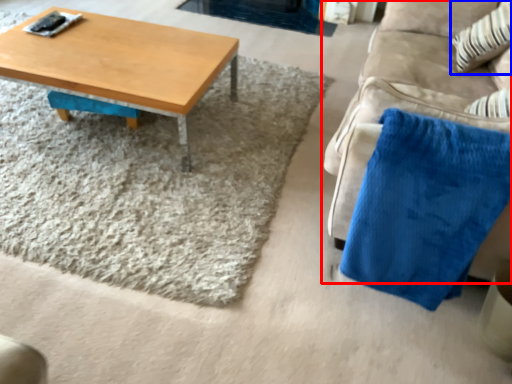
Question: Which object is closer to the camera taking this photo, studio couch (highlighted by a red box) or throw pillow (highlighted by a blue box)?
(A) studio couch
(B) throw pillow
Answer: A